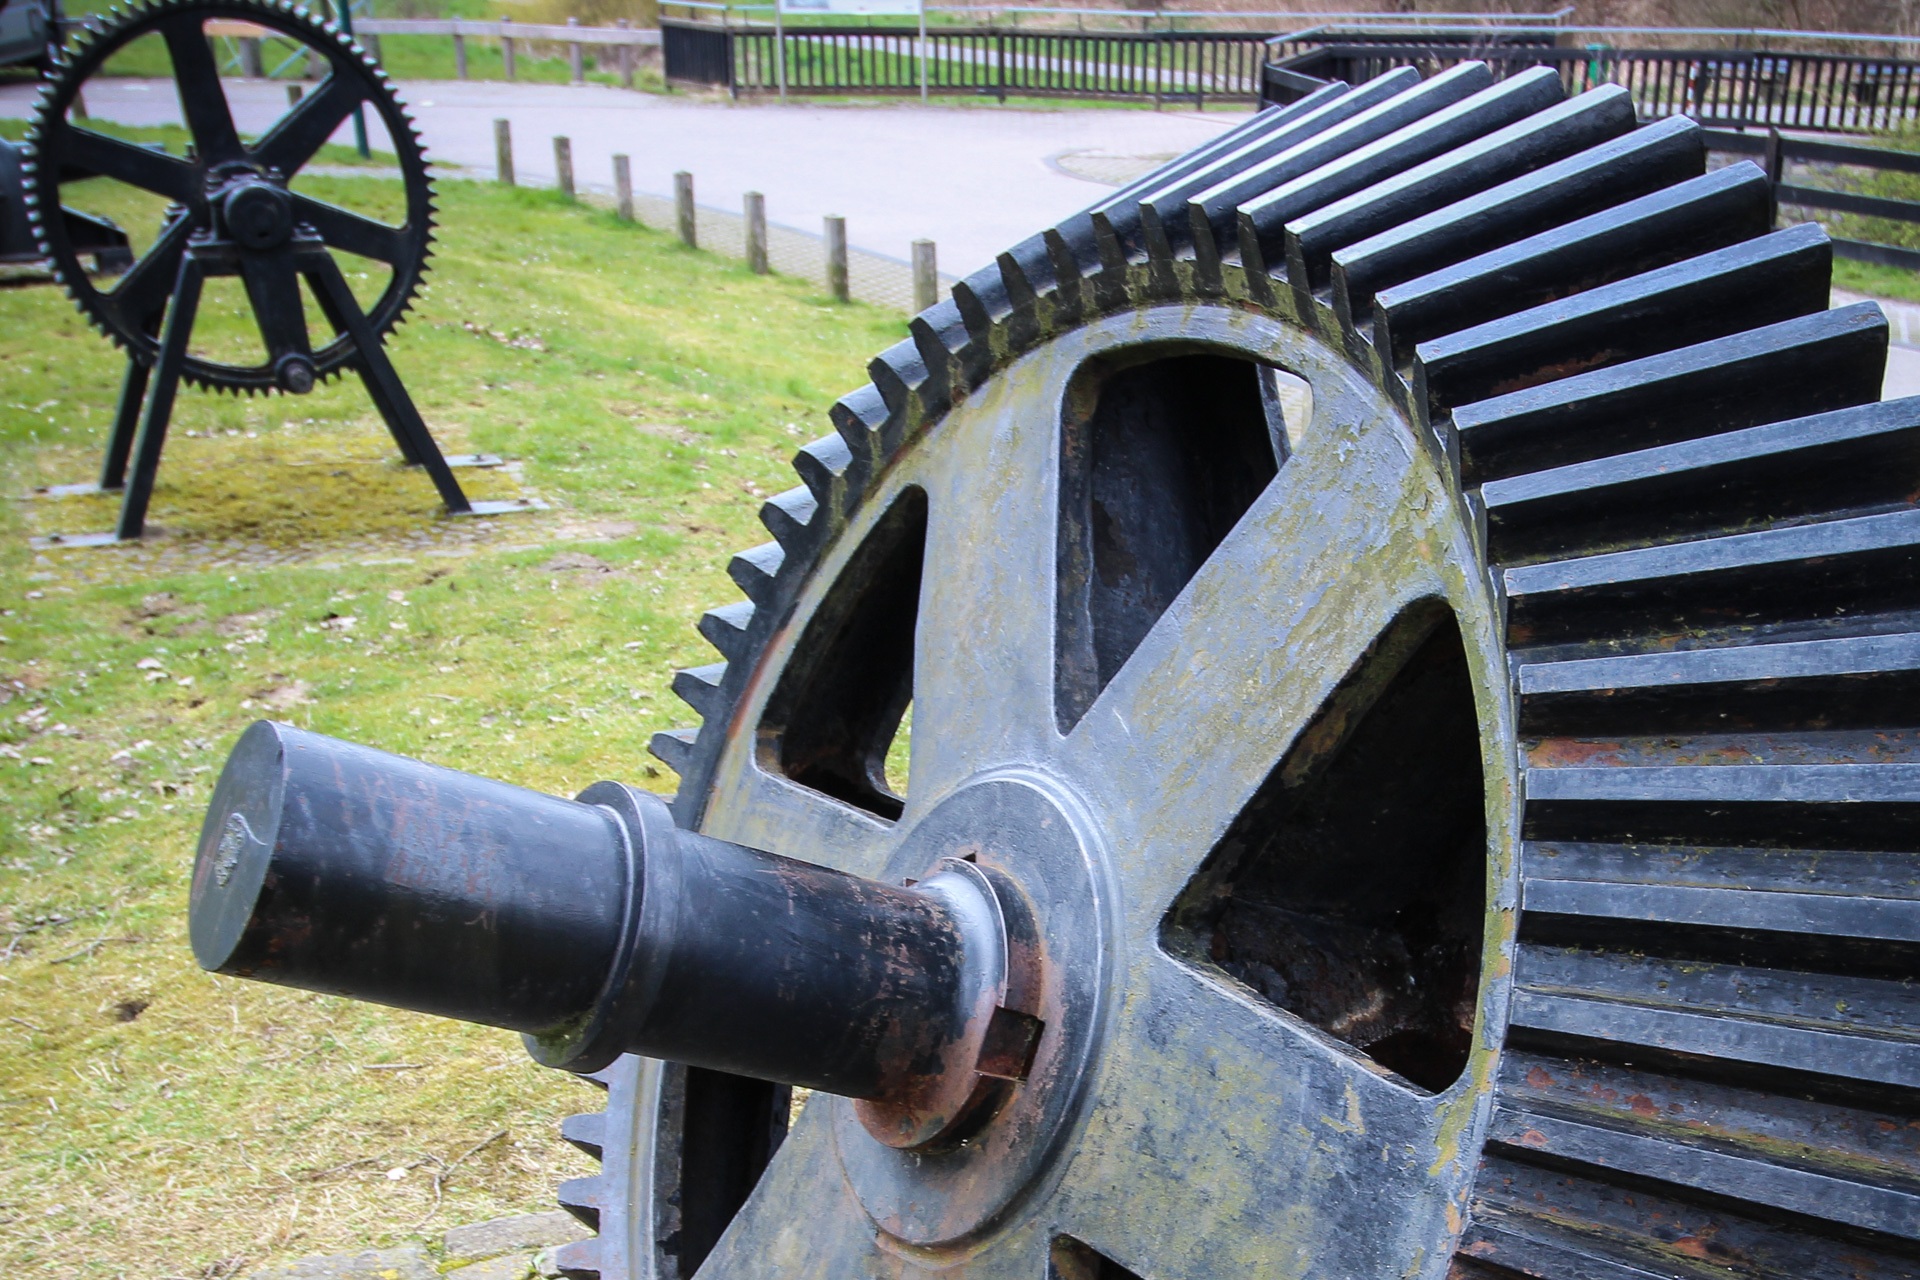
wheel, machine, tire, art, germany, steam engine, cannon, industrial heritage, iserlohn, aircraft engine